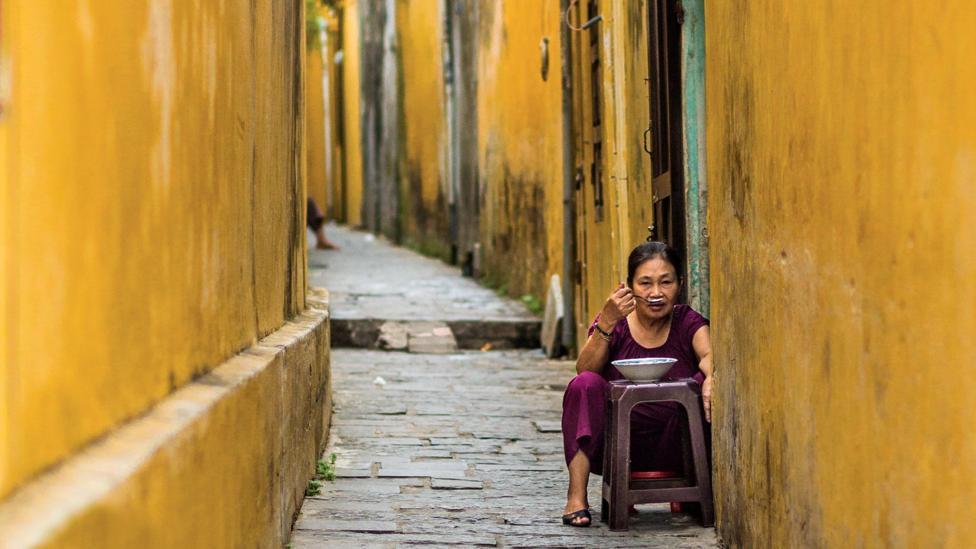
có một bà lão đang ngồi ăn ở trong con hẻm